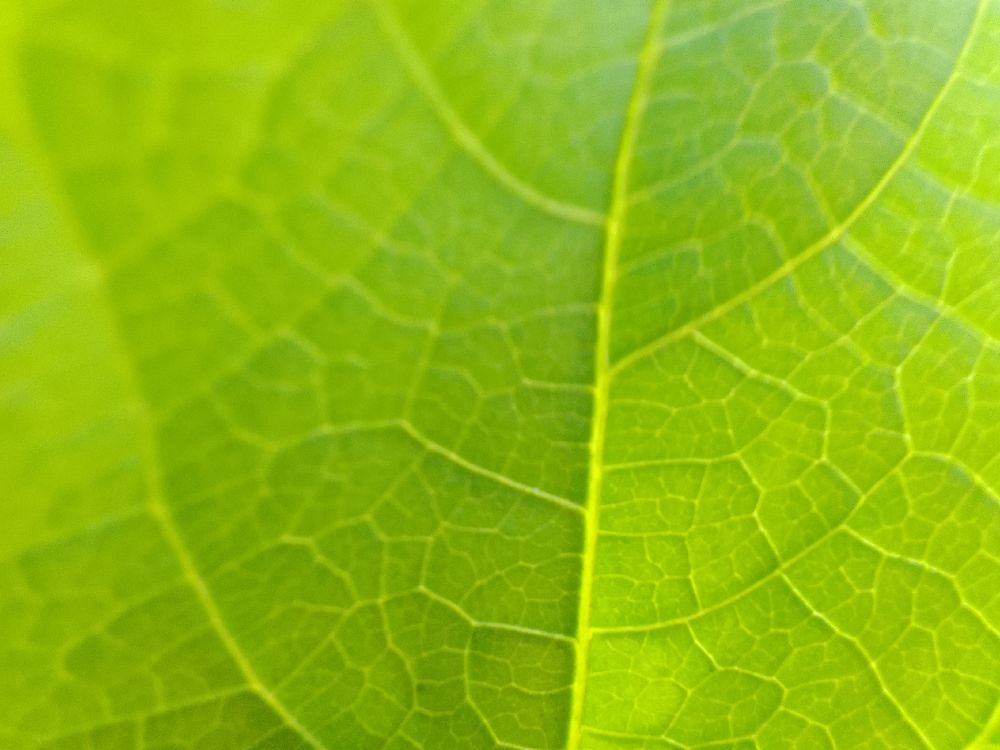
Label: healthy